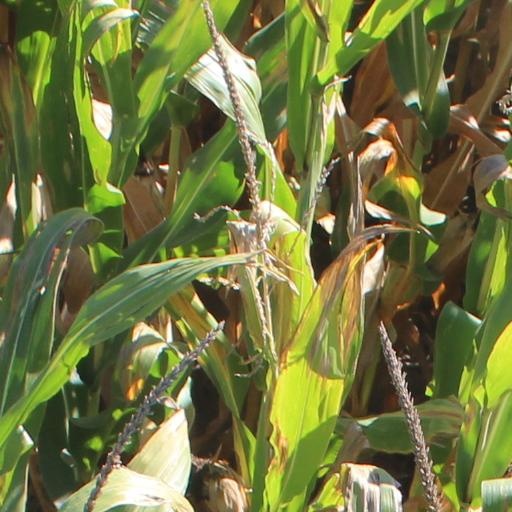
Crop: maize; corn